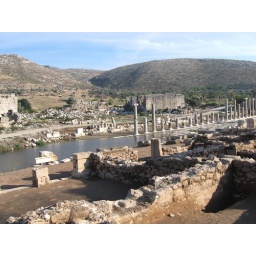
The main street which leads from the theatre to the inner harbour, some of which now lies below the water table